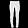
Label: Trouser